The Last Supper (2014 film)

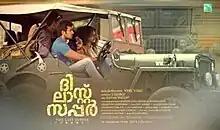

The Last Supper is a 2014 Indian Malayalam-language adventure thriller film directed by Vinil Vasu starring Unni Mukundan, Anu Mohan, and Pearle Maaney. The film features three characters who journey from Kerala to Tamil Nadu and get trapped in a forest en route.